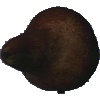
Label: Pear Kaiser 1